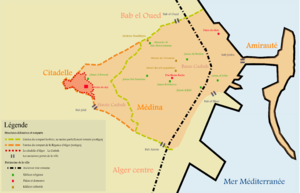
Plan de la Casbah et de son patrimoine. Source
La casbah d'Alger, communément appelée la Casbah, correspond à la vieille ville ou médina d'Alger, capitale de l'Algérie, dont elle forme un quartier historique inscrit au patrimoine mondial de l'humanité de l'Unesco depuis 1992. Administrativement, elle est située dans la commune de Casbah, au sein de la wilaya d'Alger.